Roman Catholic Diocese of Mariana in Corsica

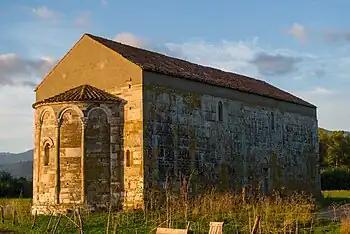
Church of S. Parteo, Lucciana (restored)

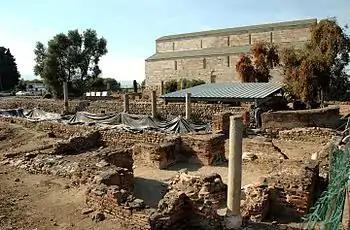
Cathedral of Mariana (restored)

In the earliest history of the diocese, Ferdinando Ughelli reports the existence of a Saint Petreius, Bishop of Mariana and martyr, for whom a shrine was built by a certain Ugo Colonna of Rome, according to the "Sacra Corsicae Chronica" of Salvatore Vitale. Giuseppe Cappelletti points out that Vitale is the only source of the story, but that Ugo Colonna built the Cathedral, which was dedicated to the Assumption of the Virgin Mary, and that San Petreio was a different church. He also notes that the Martyrologies do not report the existence of a bishop, a bishop and martyr, or just a martyr named Perseo or Petreio. Pius Gams both italicizes the name "Perseus" and puts it in parentheses, indicating grave suspicion.